Papusza (film)

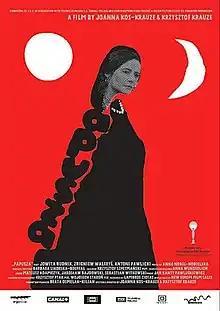
Film poster

Papusza is 2013 Polish feature film directed by Joanna Kos-Krauze and Krzysztof Krauze, starring Jowita Budnik as lead actress.